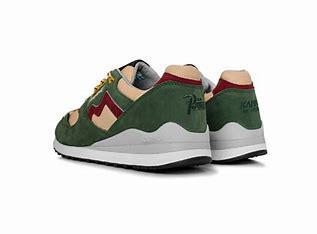
Brand: Karhu
Model: 100